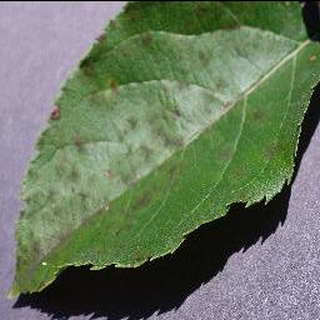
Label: apple_apple_scab